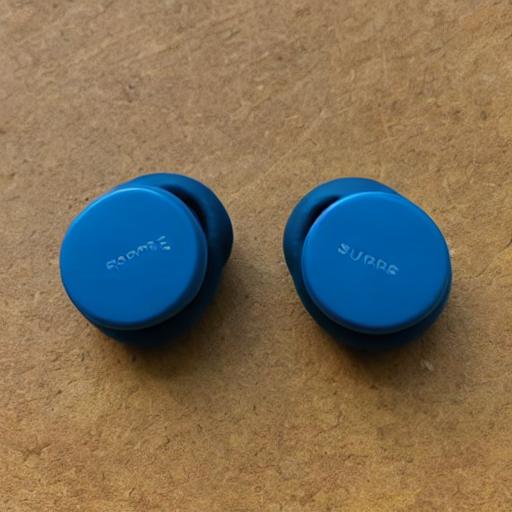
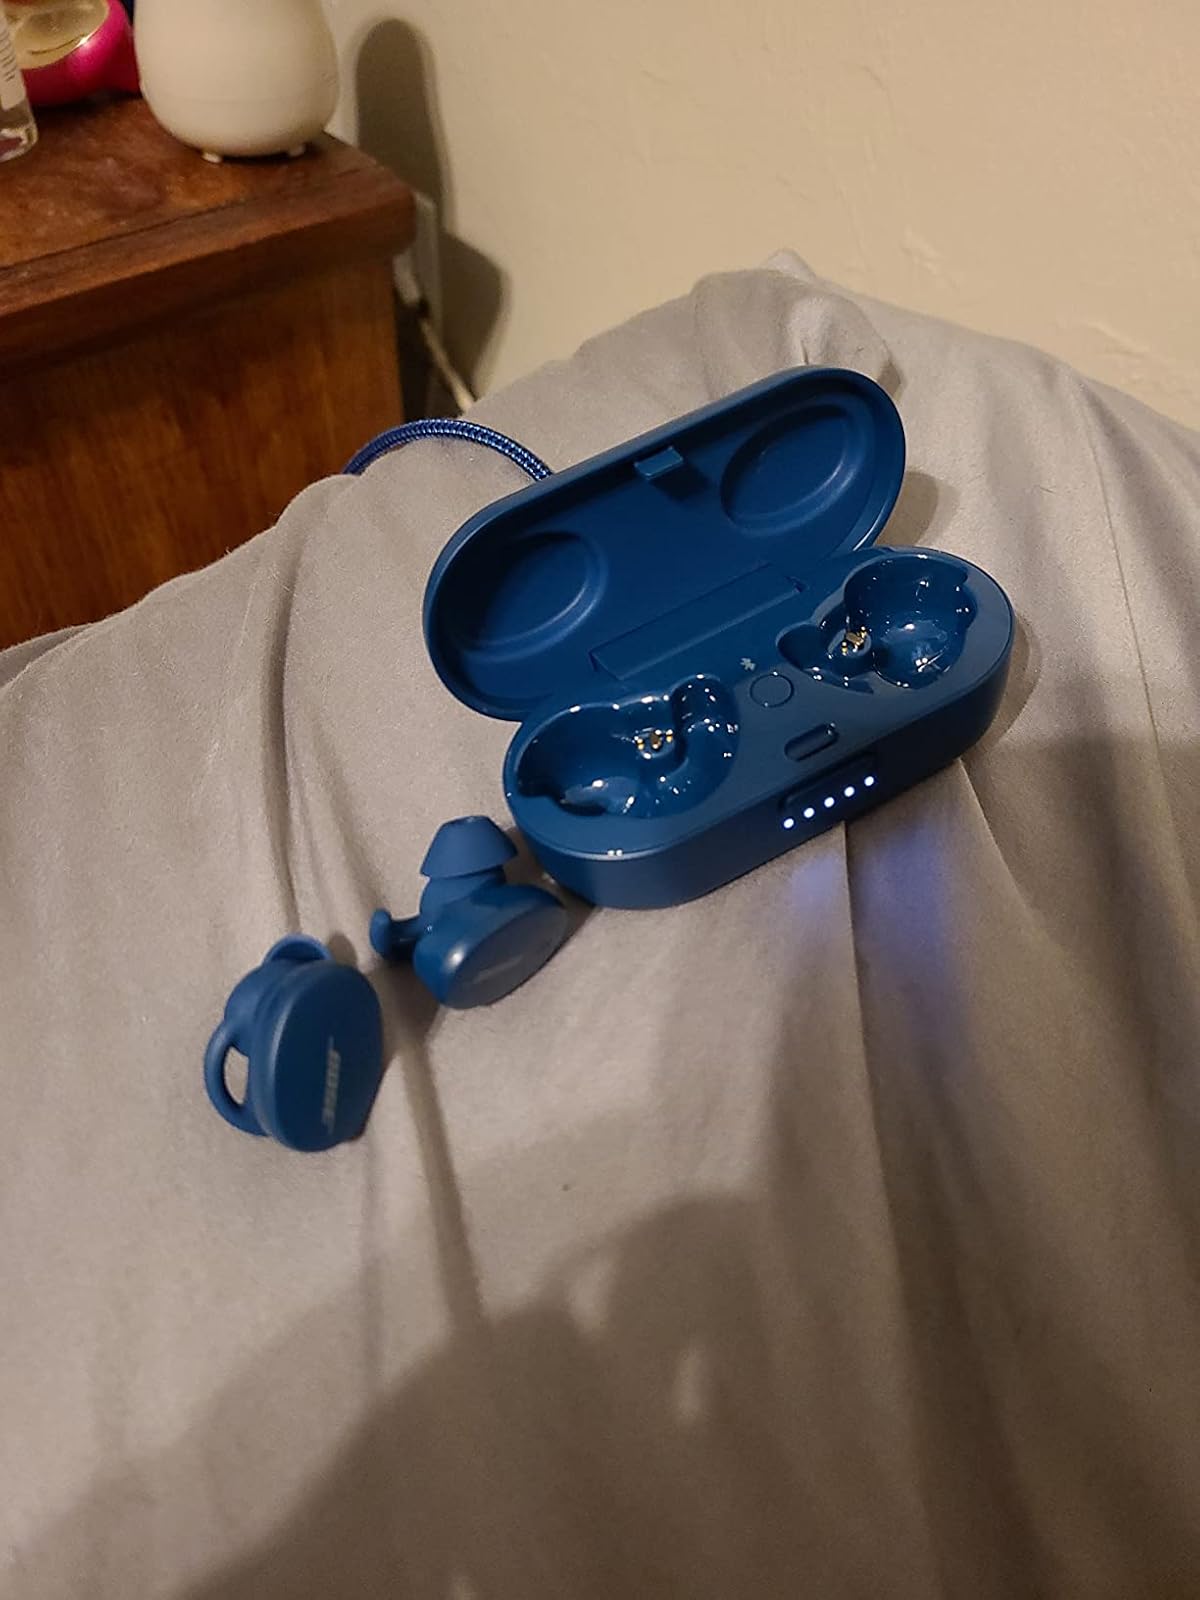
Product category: earbuds
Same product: no